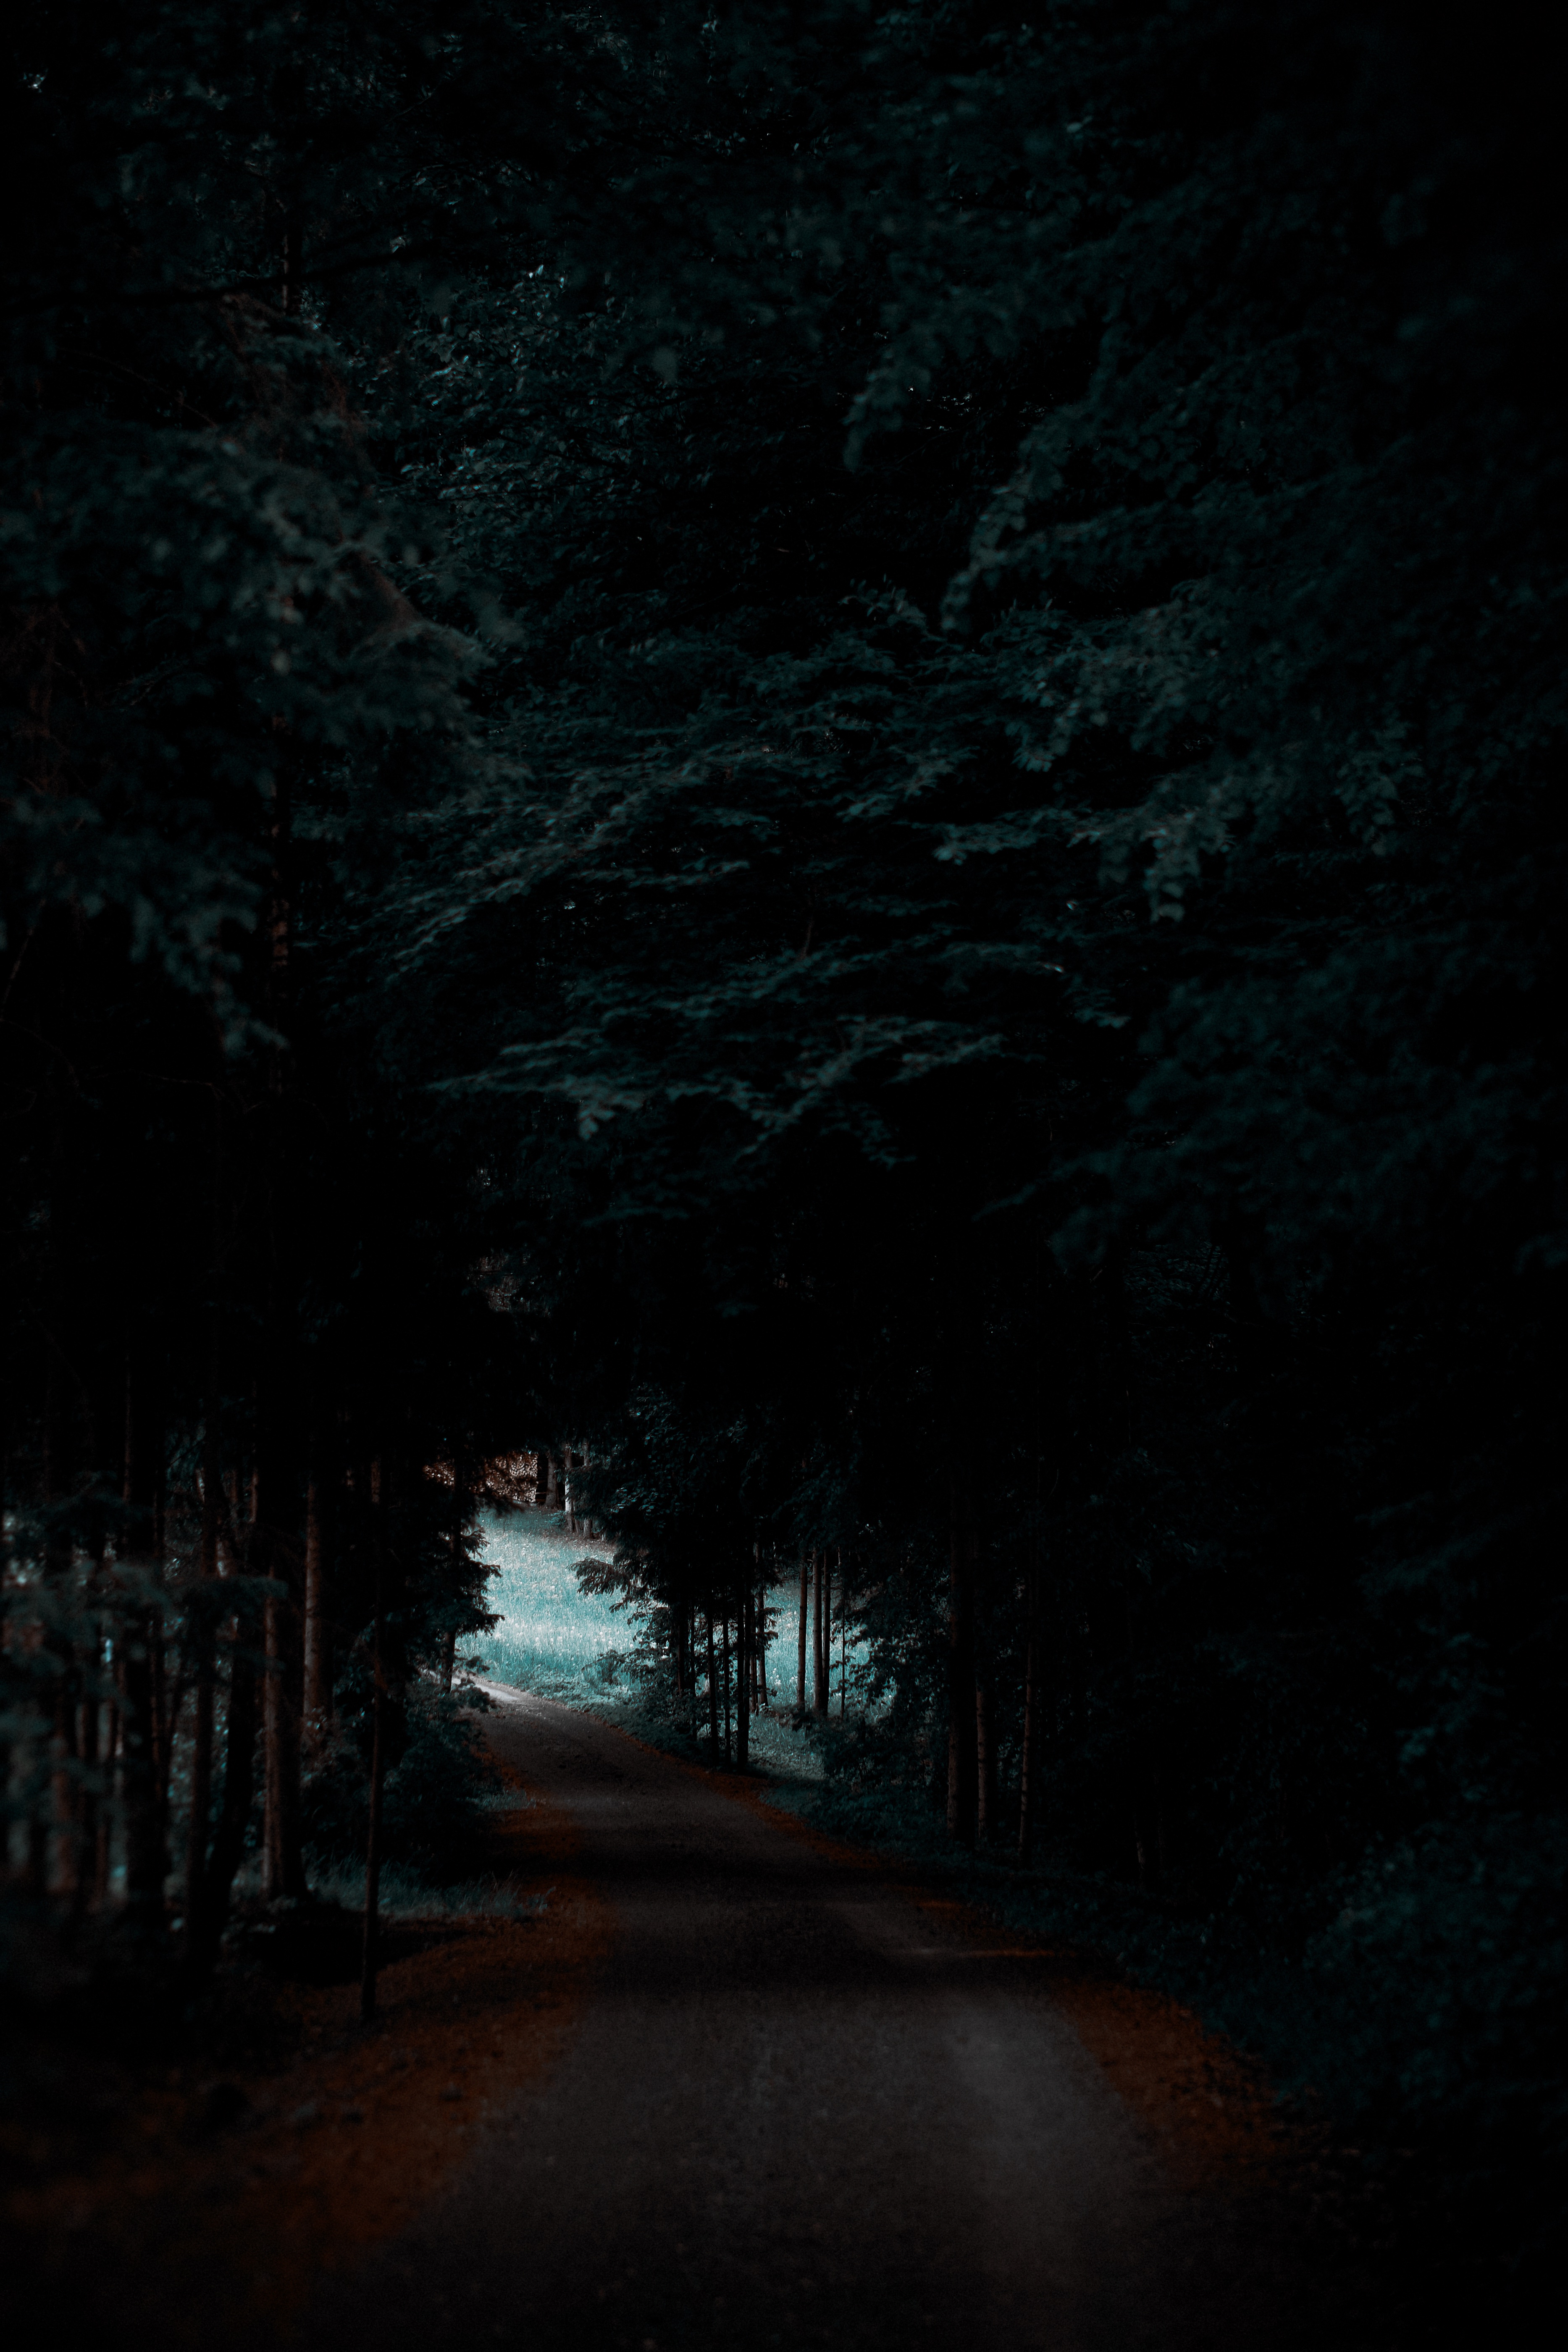
tree, nature, forest, branch, light, plant, sunset, night, sunlight, morning, leaf, dawn, atmosphere, dusk, evening, reflection, darkness, lighting, moonlight, midnight, atmospheric phenomenon, woody plant